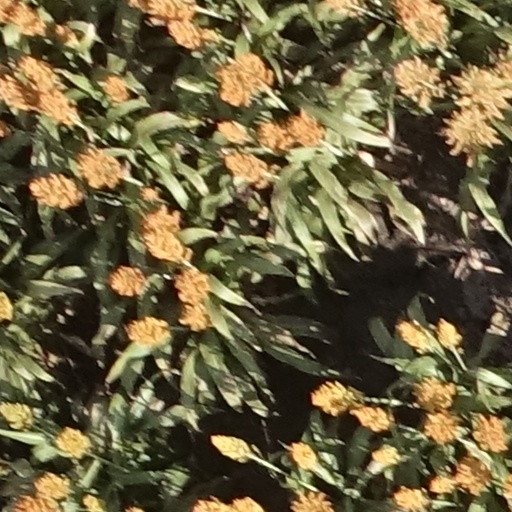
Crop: sorghum